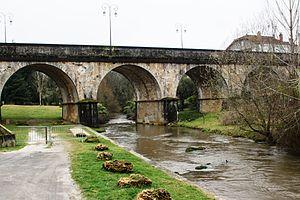
L'Estampon à Roquefort Lëtzebuergesch: Den Estampon zu Roquefort